Thomas Eller

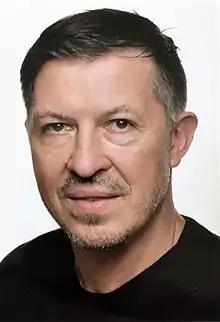
Thomas Eller in 2014

Thomas Eller (born 8 September 1964) is a German visual artist and writer. Born and raised in the German district of Franconia he left Nuremberg in 1985 to study fine art at the Berlin University of the Arts. After his forced dismission he studied sciences of religion, philosophy and art history at Free University of Berlin. During this time he was also working as a scientific assistant at the Science Center Berlin for Social Research (WZB).